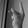
ASL letter: K